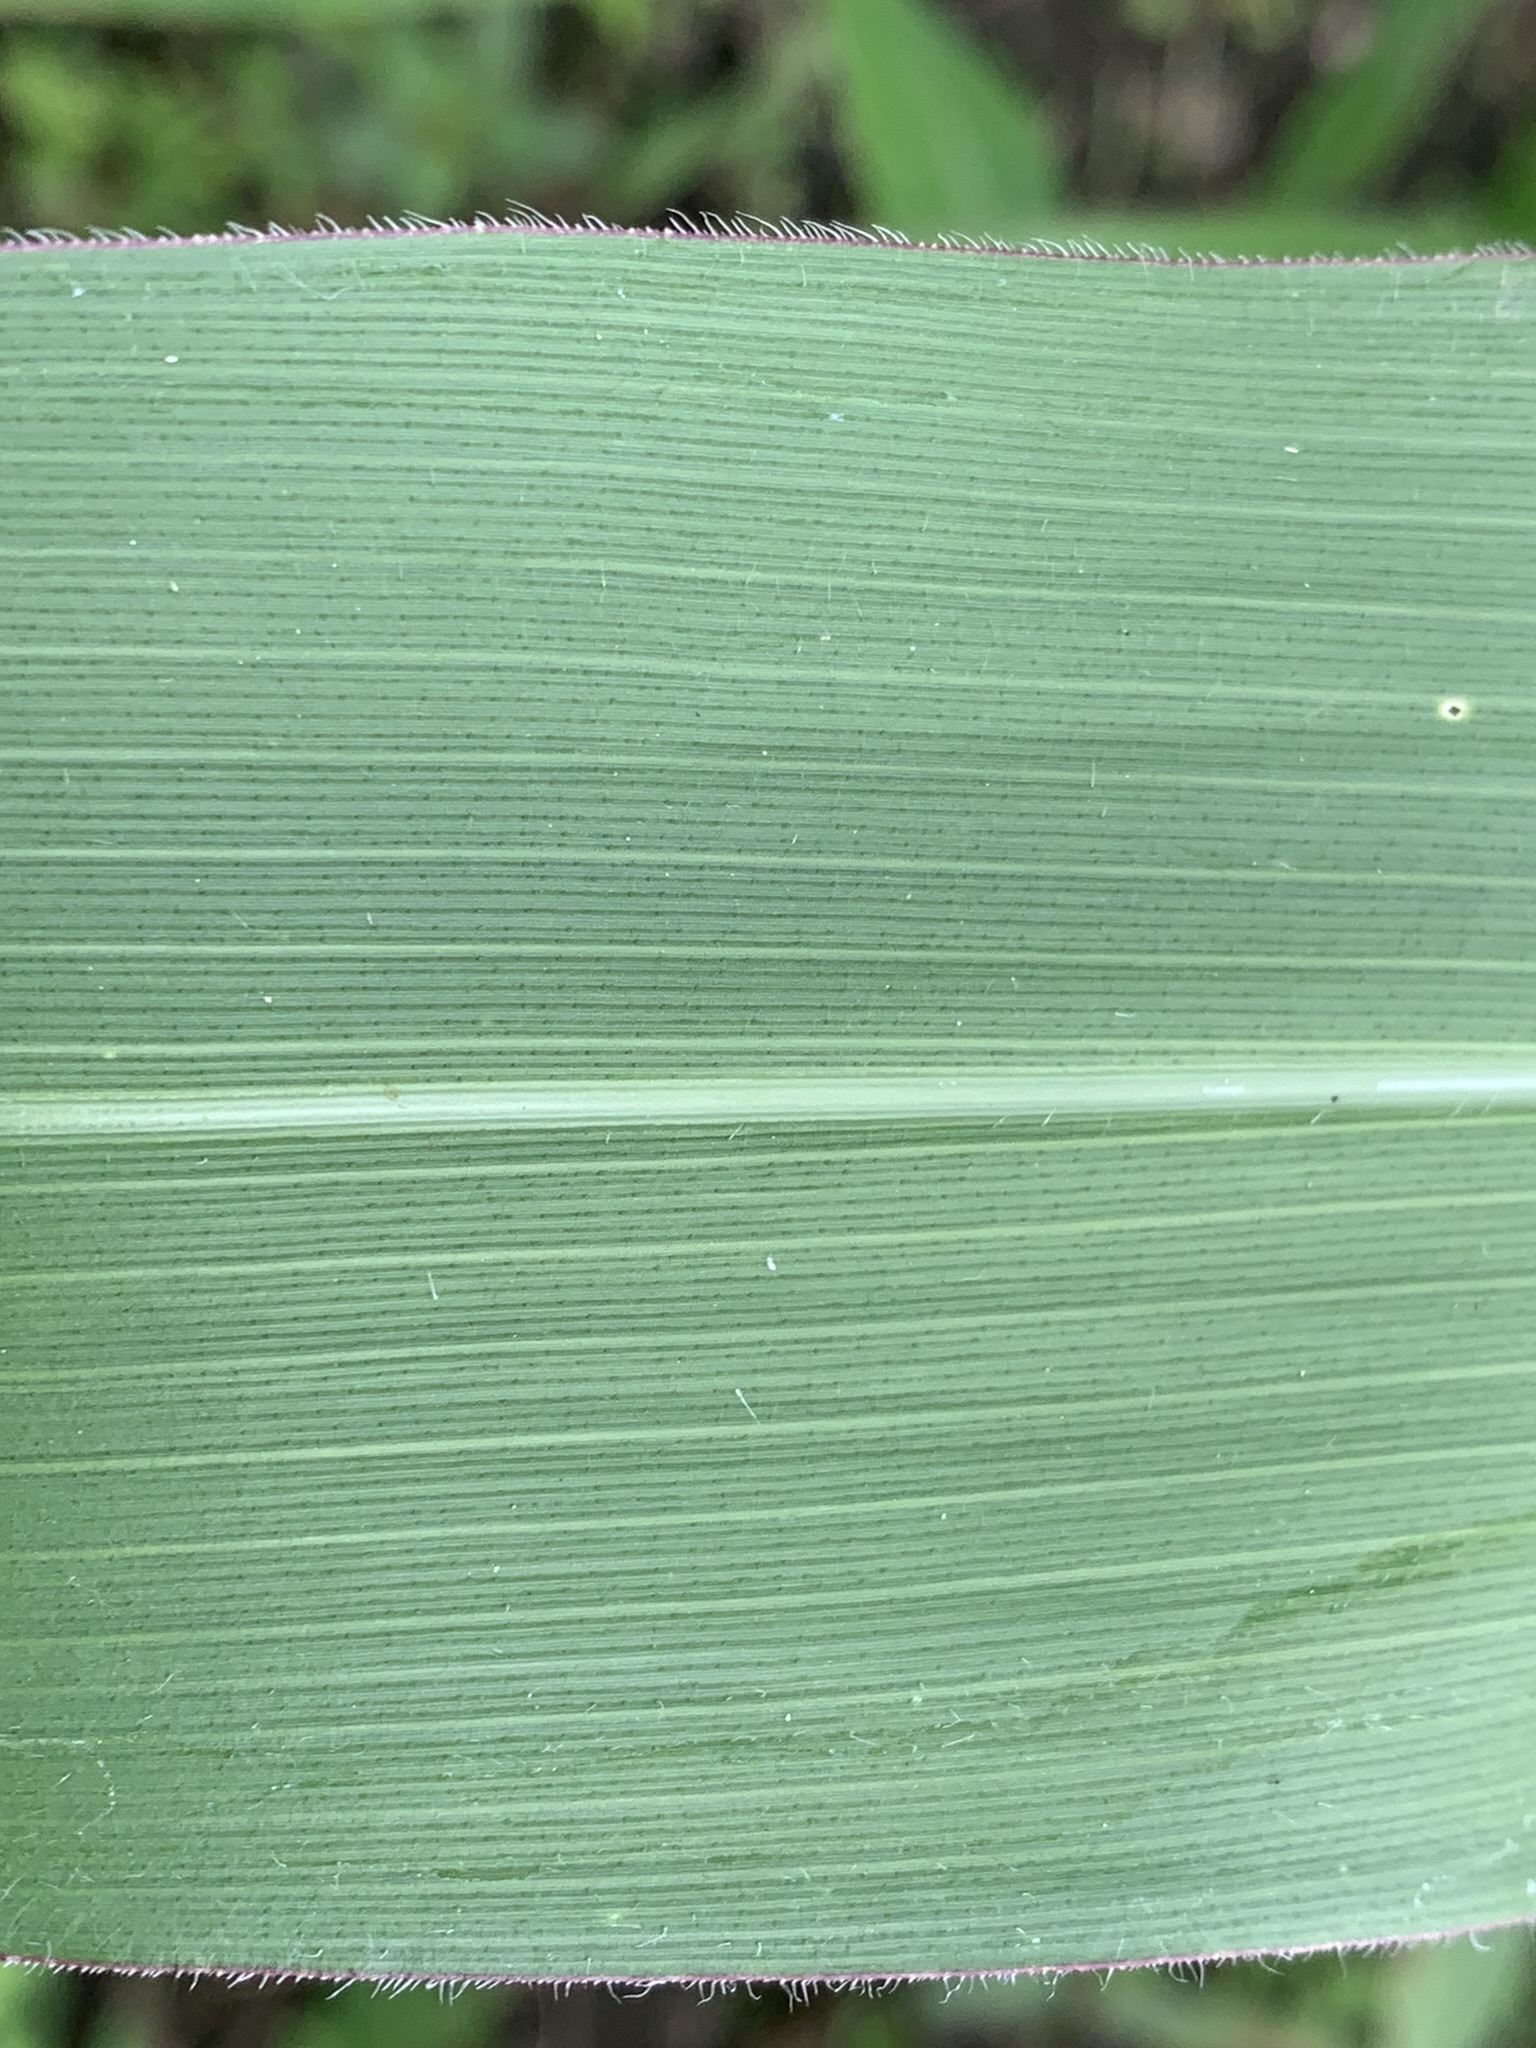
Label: Healthy